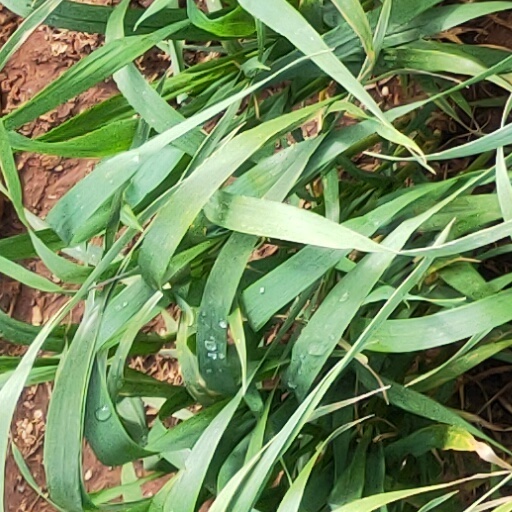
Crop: wheat